Tel Aviv Museum of Art

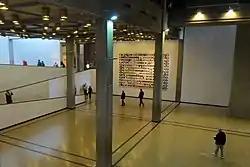
Tel Aviv Museum of Art, December 2013. The work "March of Time" by the artist Yaakov Agam is visible in the background.

The museum houses a comprehensive collection of classical and contemporary art, especially Israeli art, a sculpture garden and a youth wing.